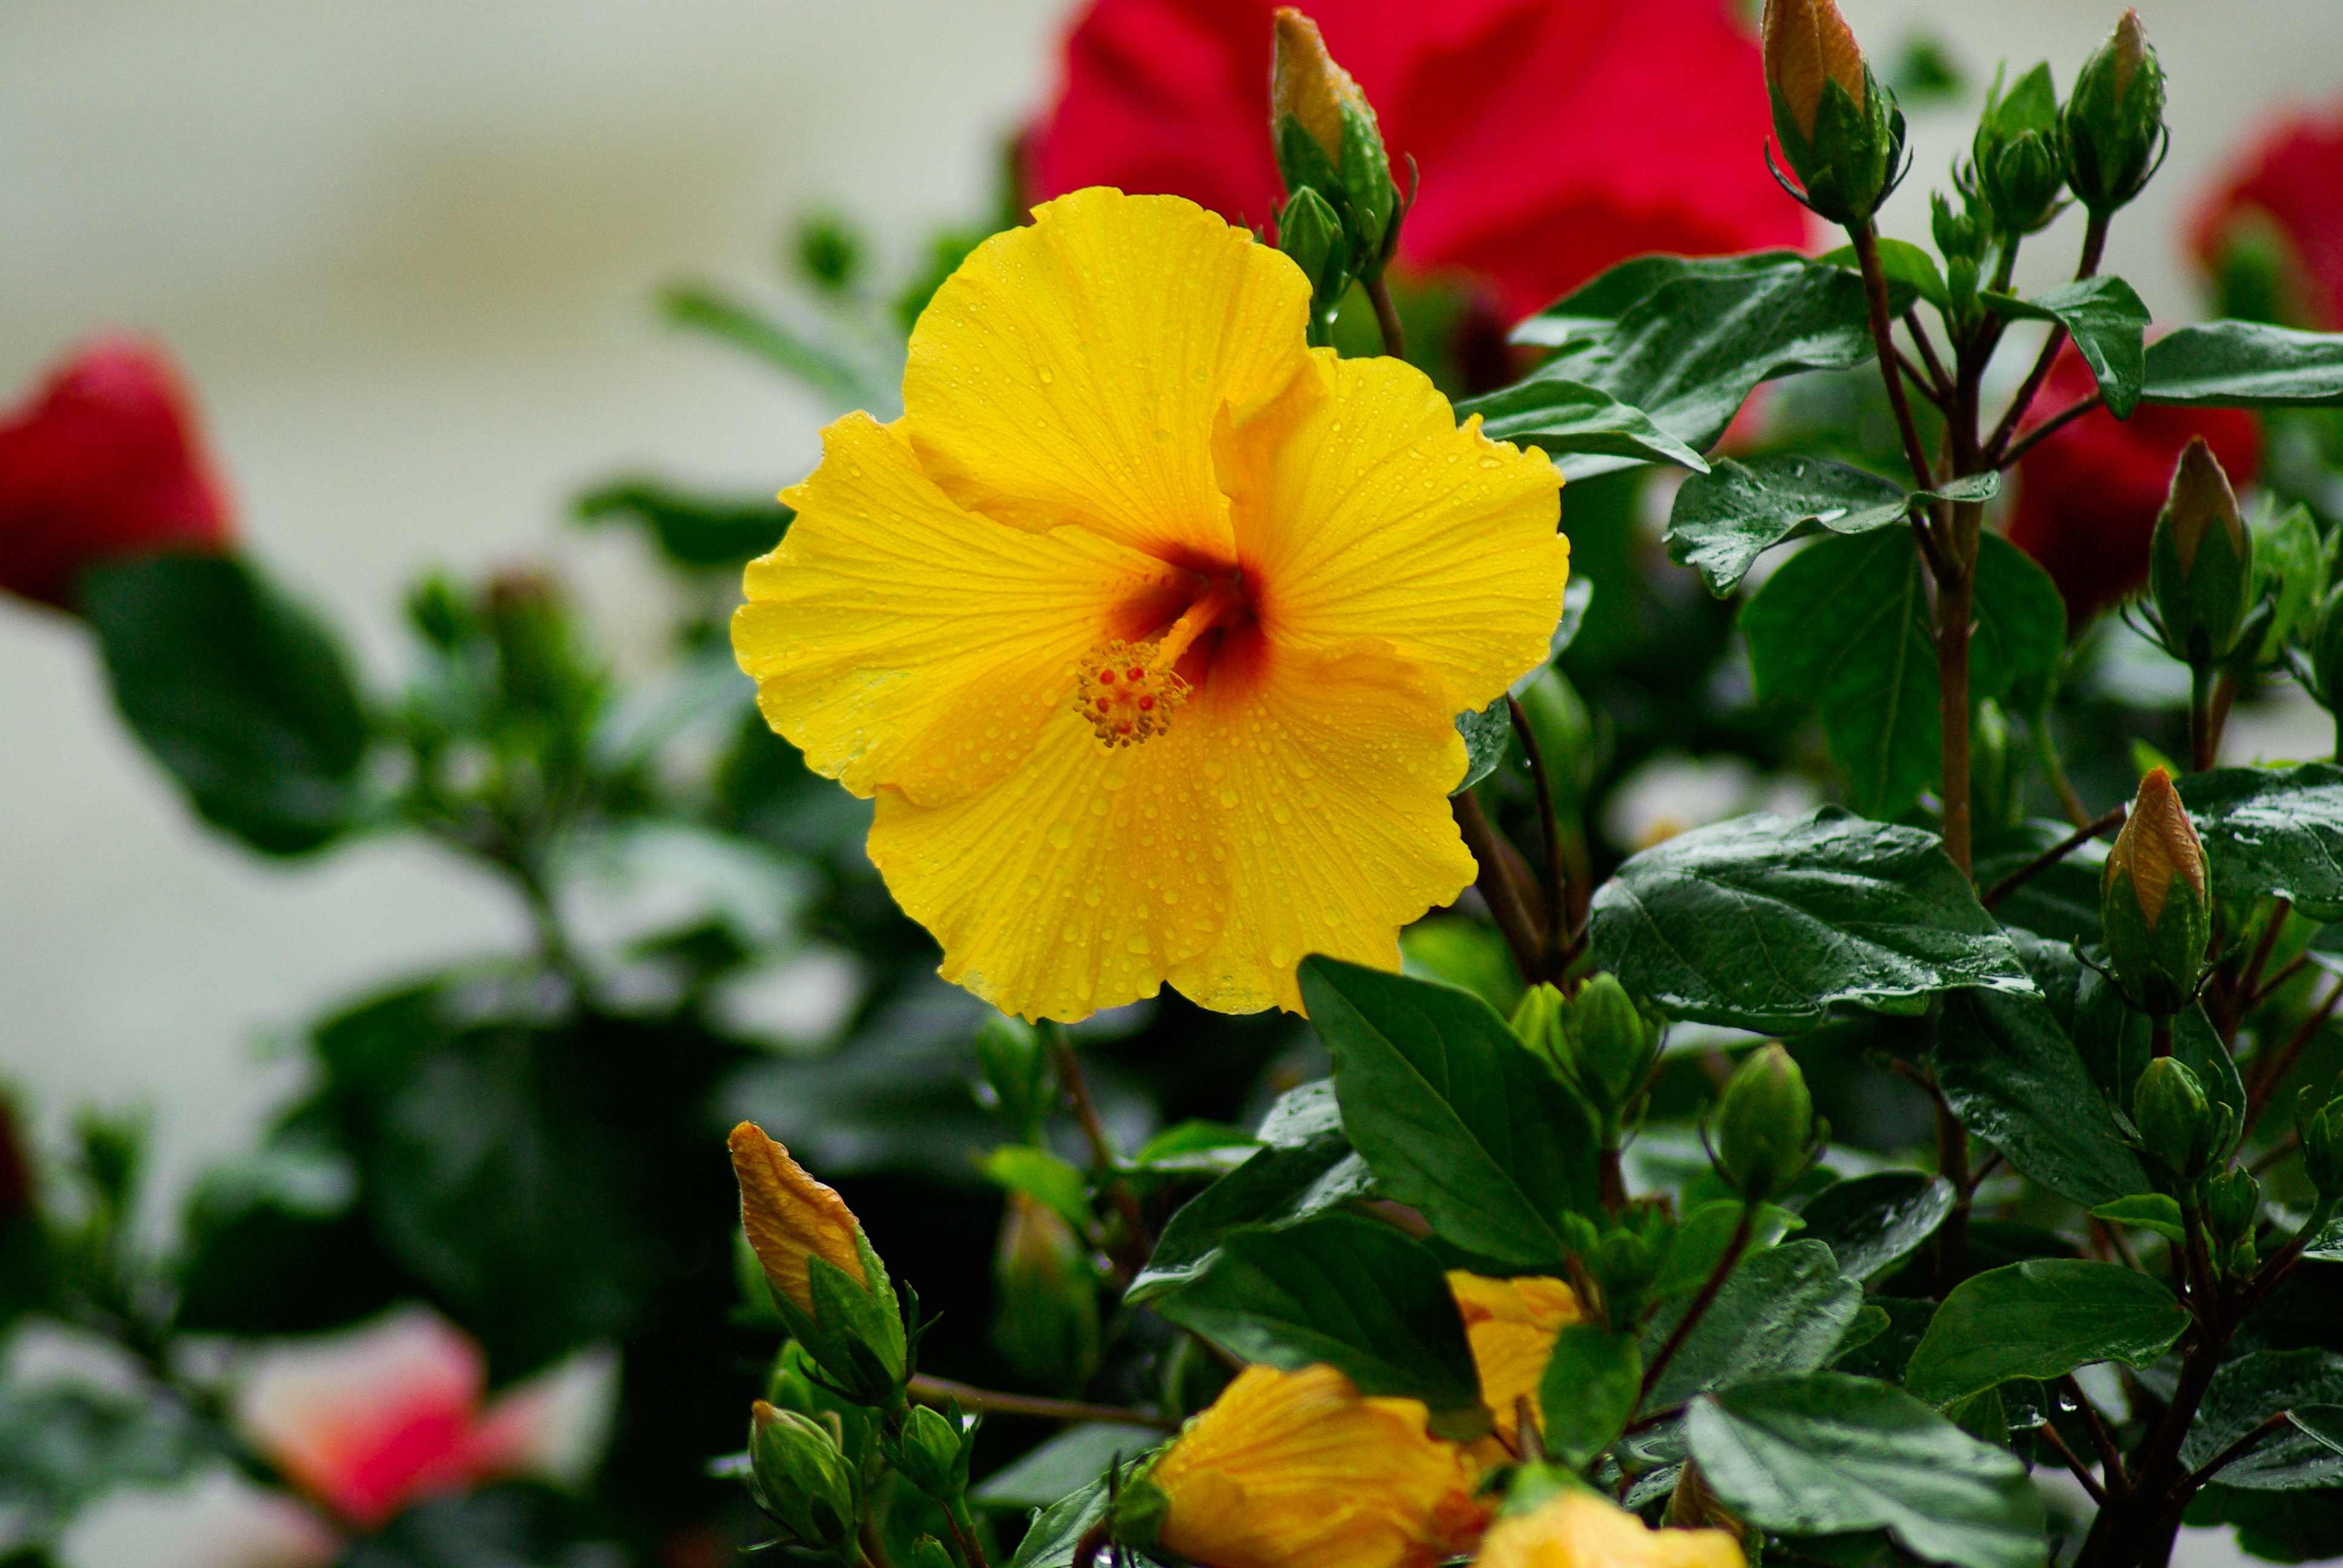
plant, flower, petal, red, botany, yellow, flora, flowers, pistil, hibiscus, macro photography, pansy, flowering plant, chinese hibiscus, annual plant, land plant, violet family